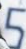
Number: 5